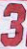
Number: 3